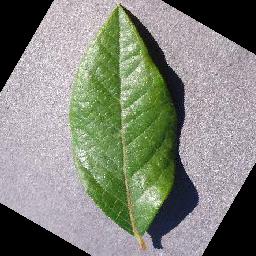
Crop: blueberry
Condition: healthy